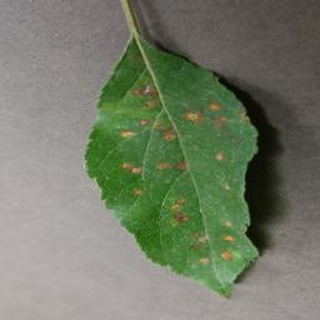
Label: apple_cedar_apple_rust